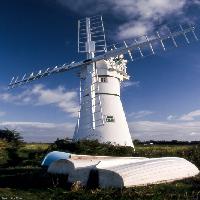
Weather: sun or clear